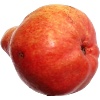
Label: Pear Red 1